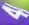
Number: 4